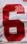
Number: 6